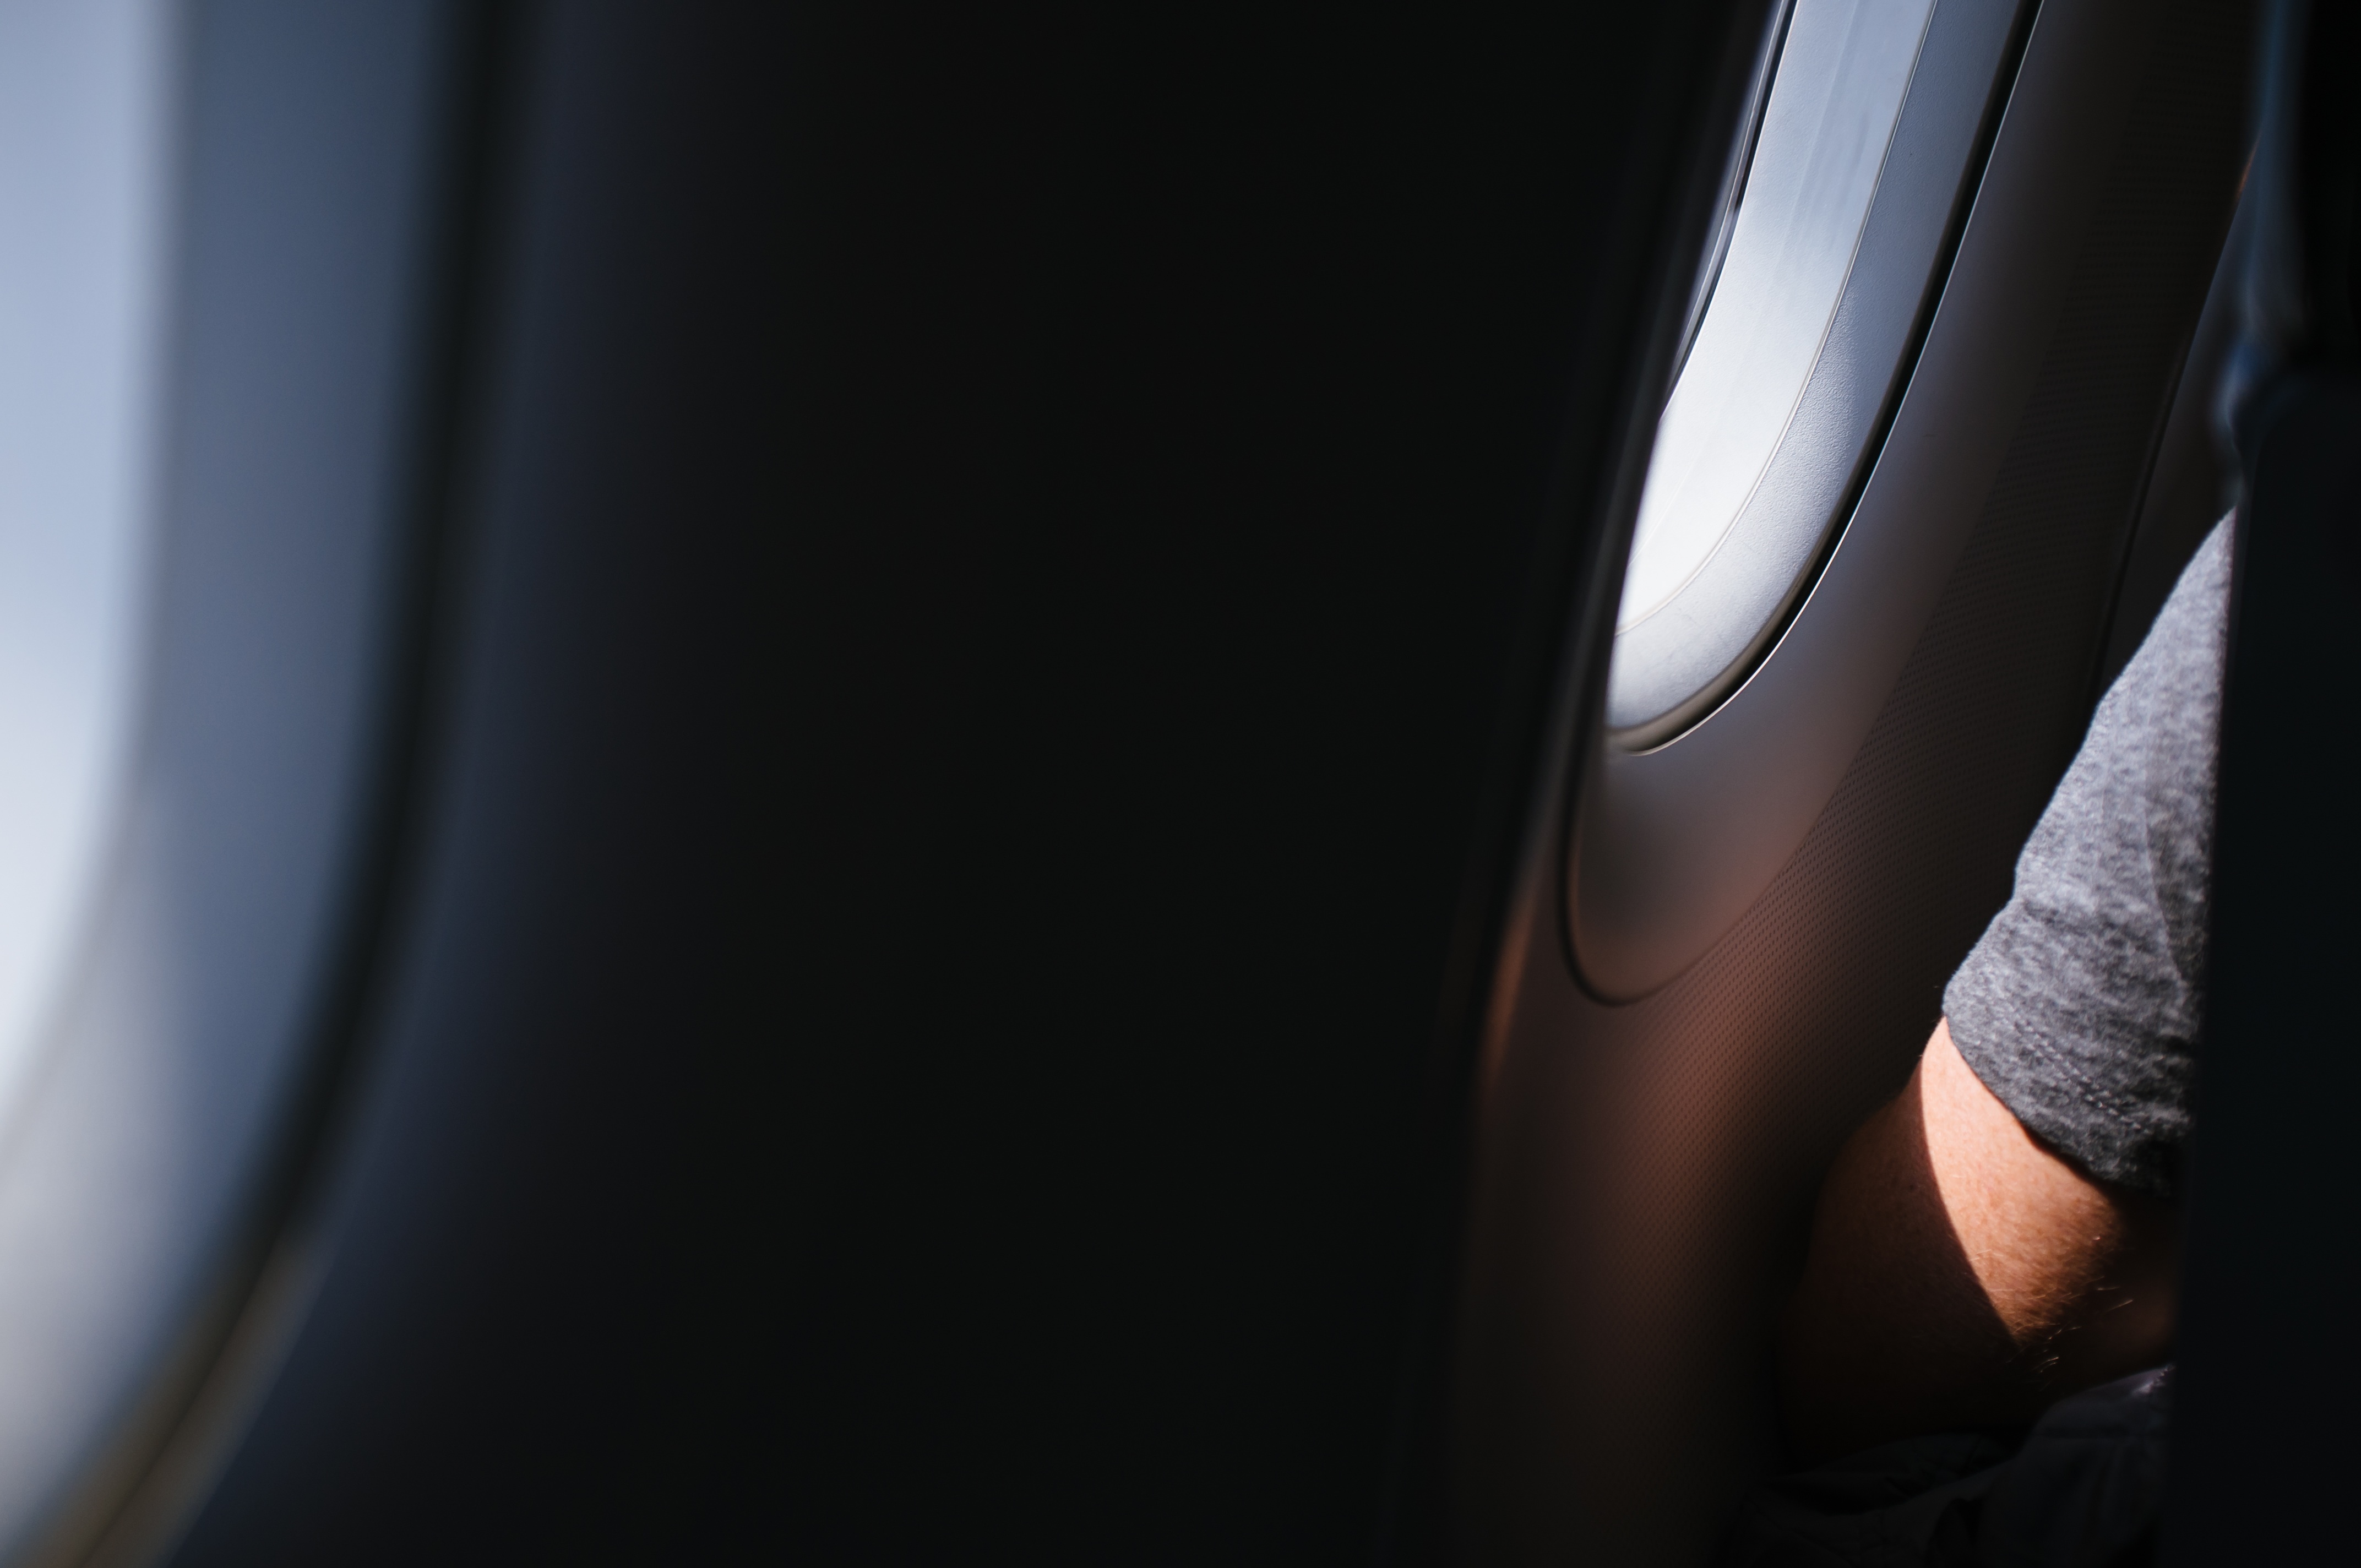
hand, light, white, photography, leg, darkness, blue, clothing, black, arm, close up, human body, sense